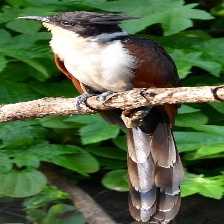
Species: CHESTNUT WINGED CUCKOO
Scientific name:  CLAMATOR COROMANDUS